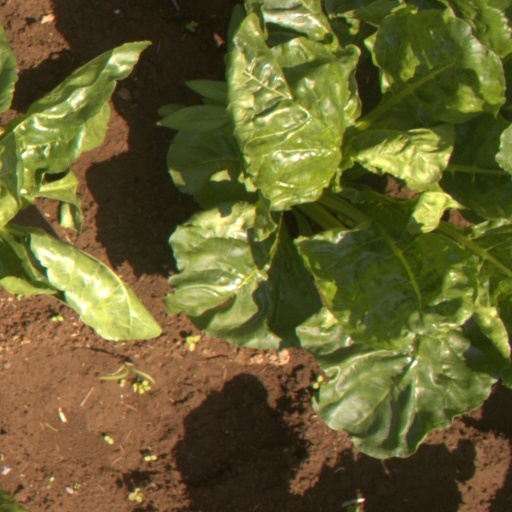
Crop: sugar beet